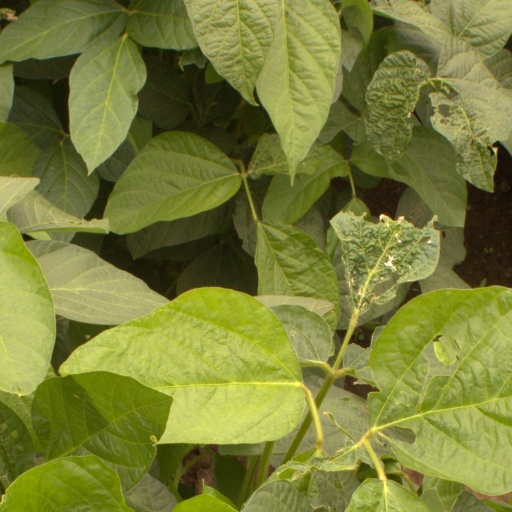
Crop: soybean